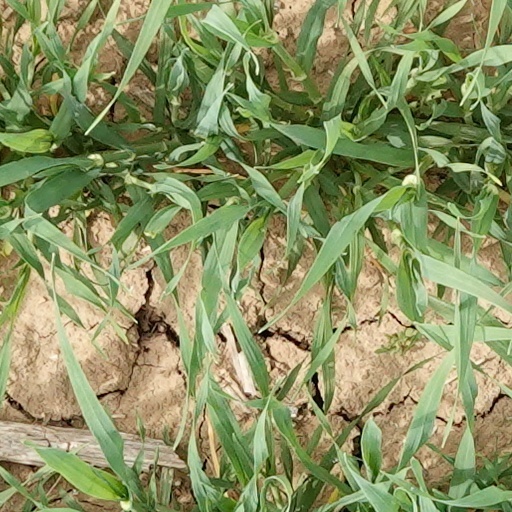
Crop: wheat